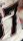
Number: 7